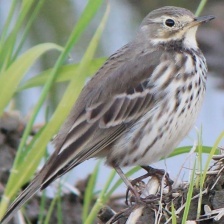
Species: AMERICAN PIPIT
Scientific name: ANTHUS RUBESCENS